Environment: real
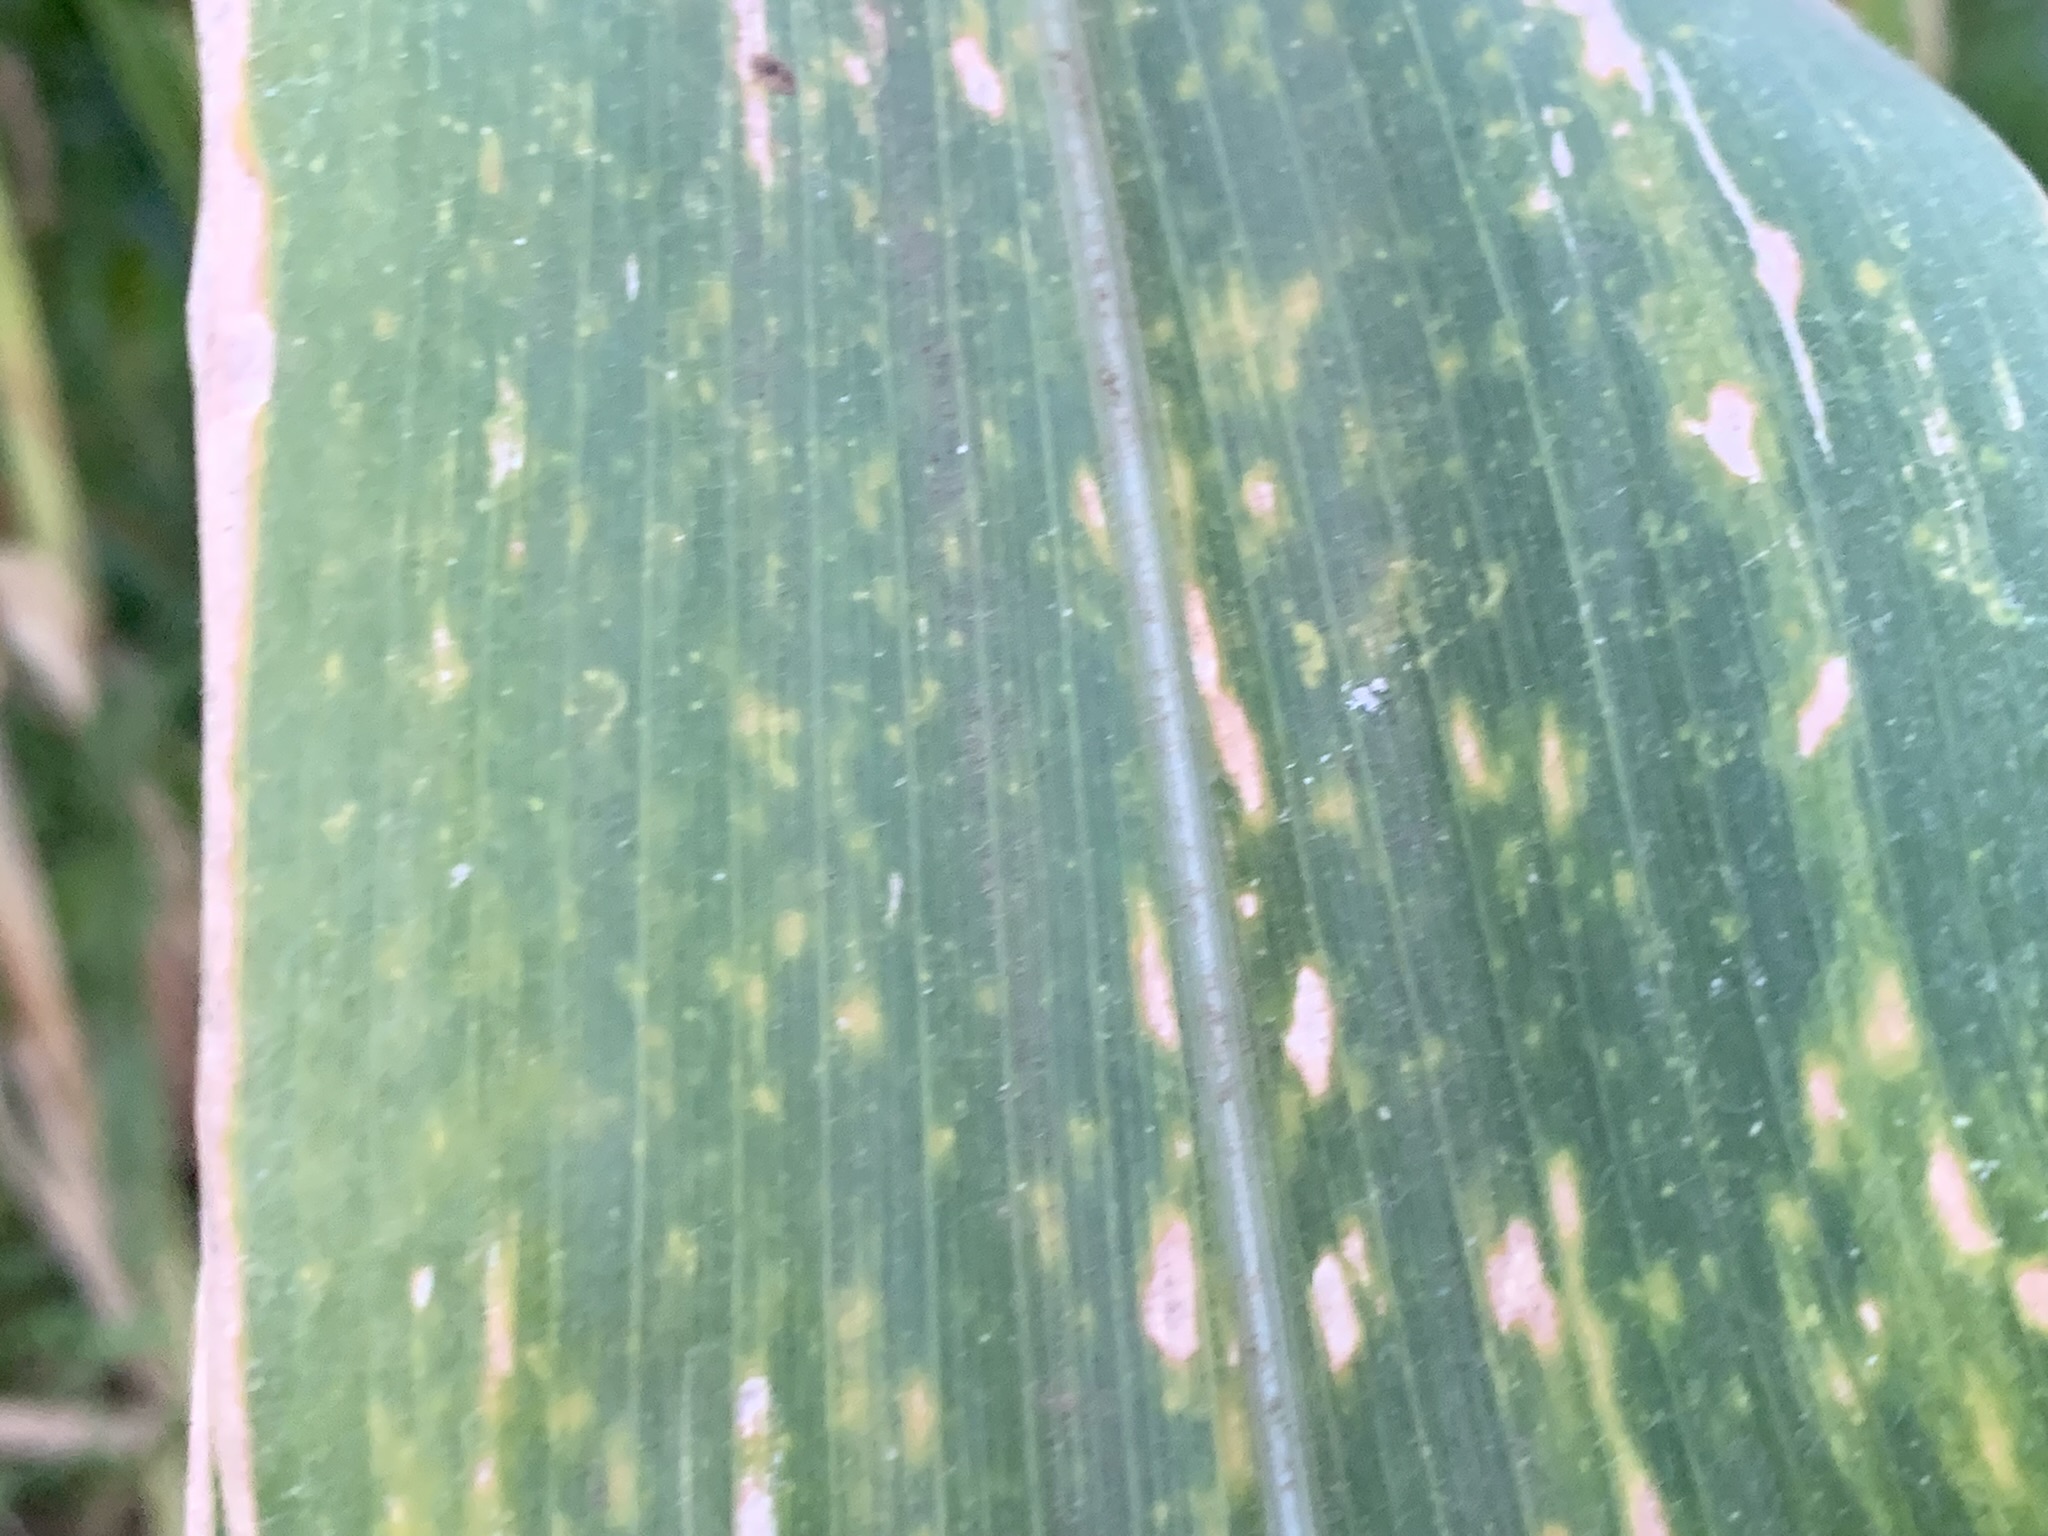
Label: lethal_necrosis